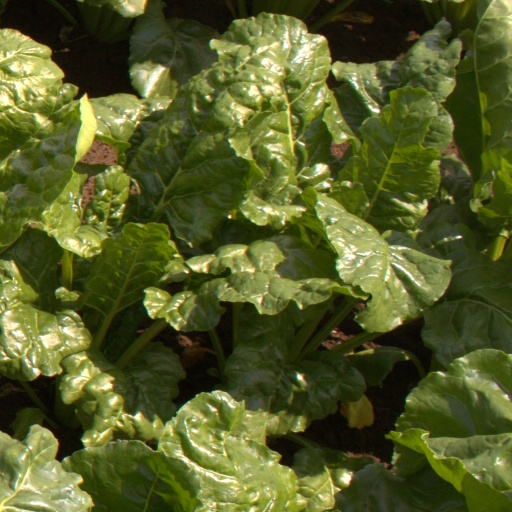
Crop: sugar beet